Refrigerator

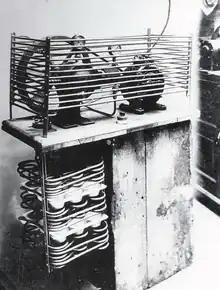
DOMELRE refrigerator  1914

In 1894, Hungarian inventor and industrialist István Röck started to manufacture a large industrial ammonia refrigerator which was powered by electric compressors (together with the Esslingen Machine Works). Its electric compressors were manufactured by the Ganz Works. At the 1896 Millennium Exhibition, Röck and the Esslingen Machine Works presented a 6-tonne capacity artificial ice producing plant. In 1906, the first large Hungarian cold store (with a capacity of 3,000 tonnes, the largest in Europe) opened in Tóth Kálmán Street, Budapest, the machine was manufactured by the Ganz Works. Until nationalisation after the Second World War, large-scale industrial refrigerator production in Hungary was in the hands of Röck and Ganz Works.